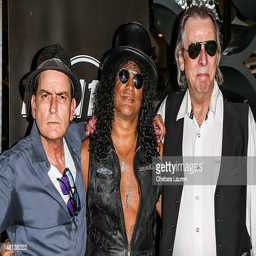
hard rock artist and person arrive at performance